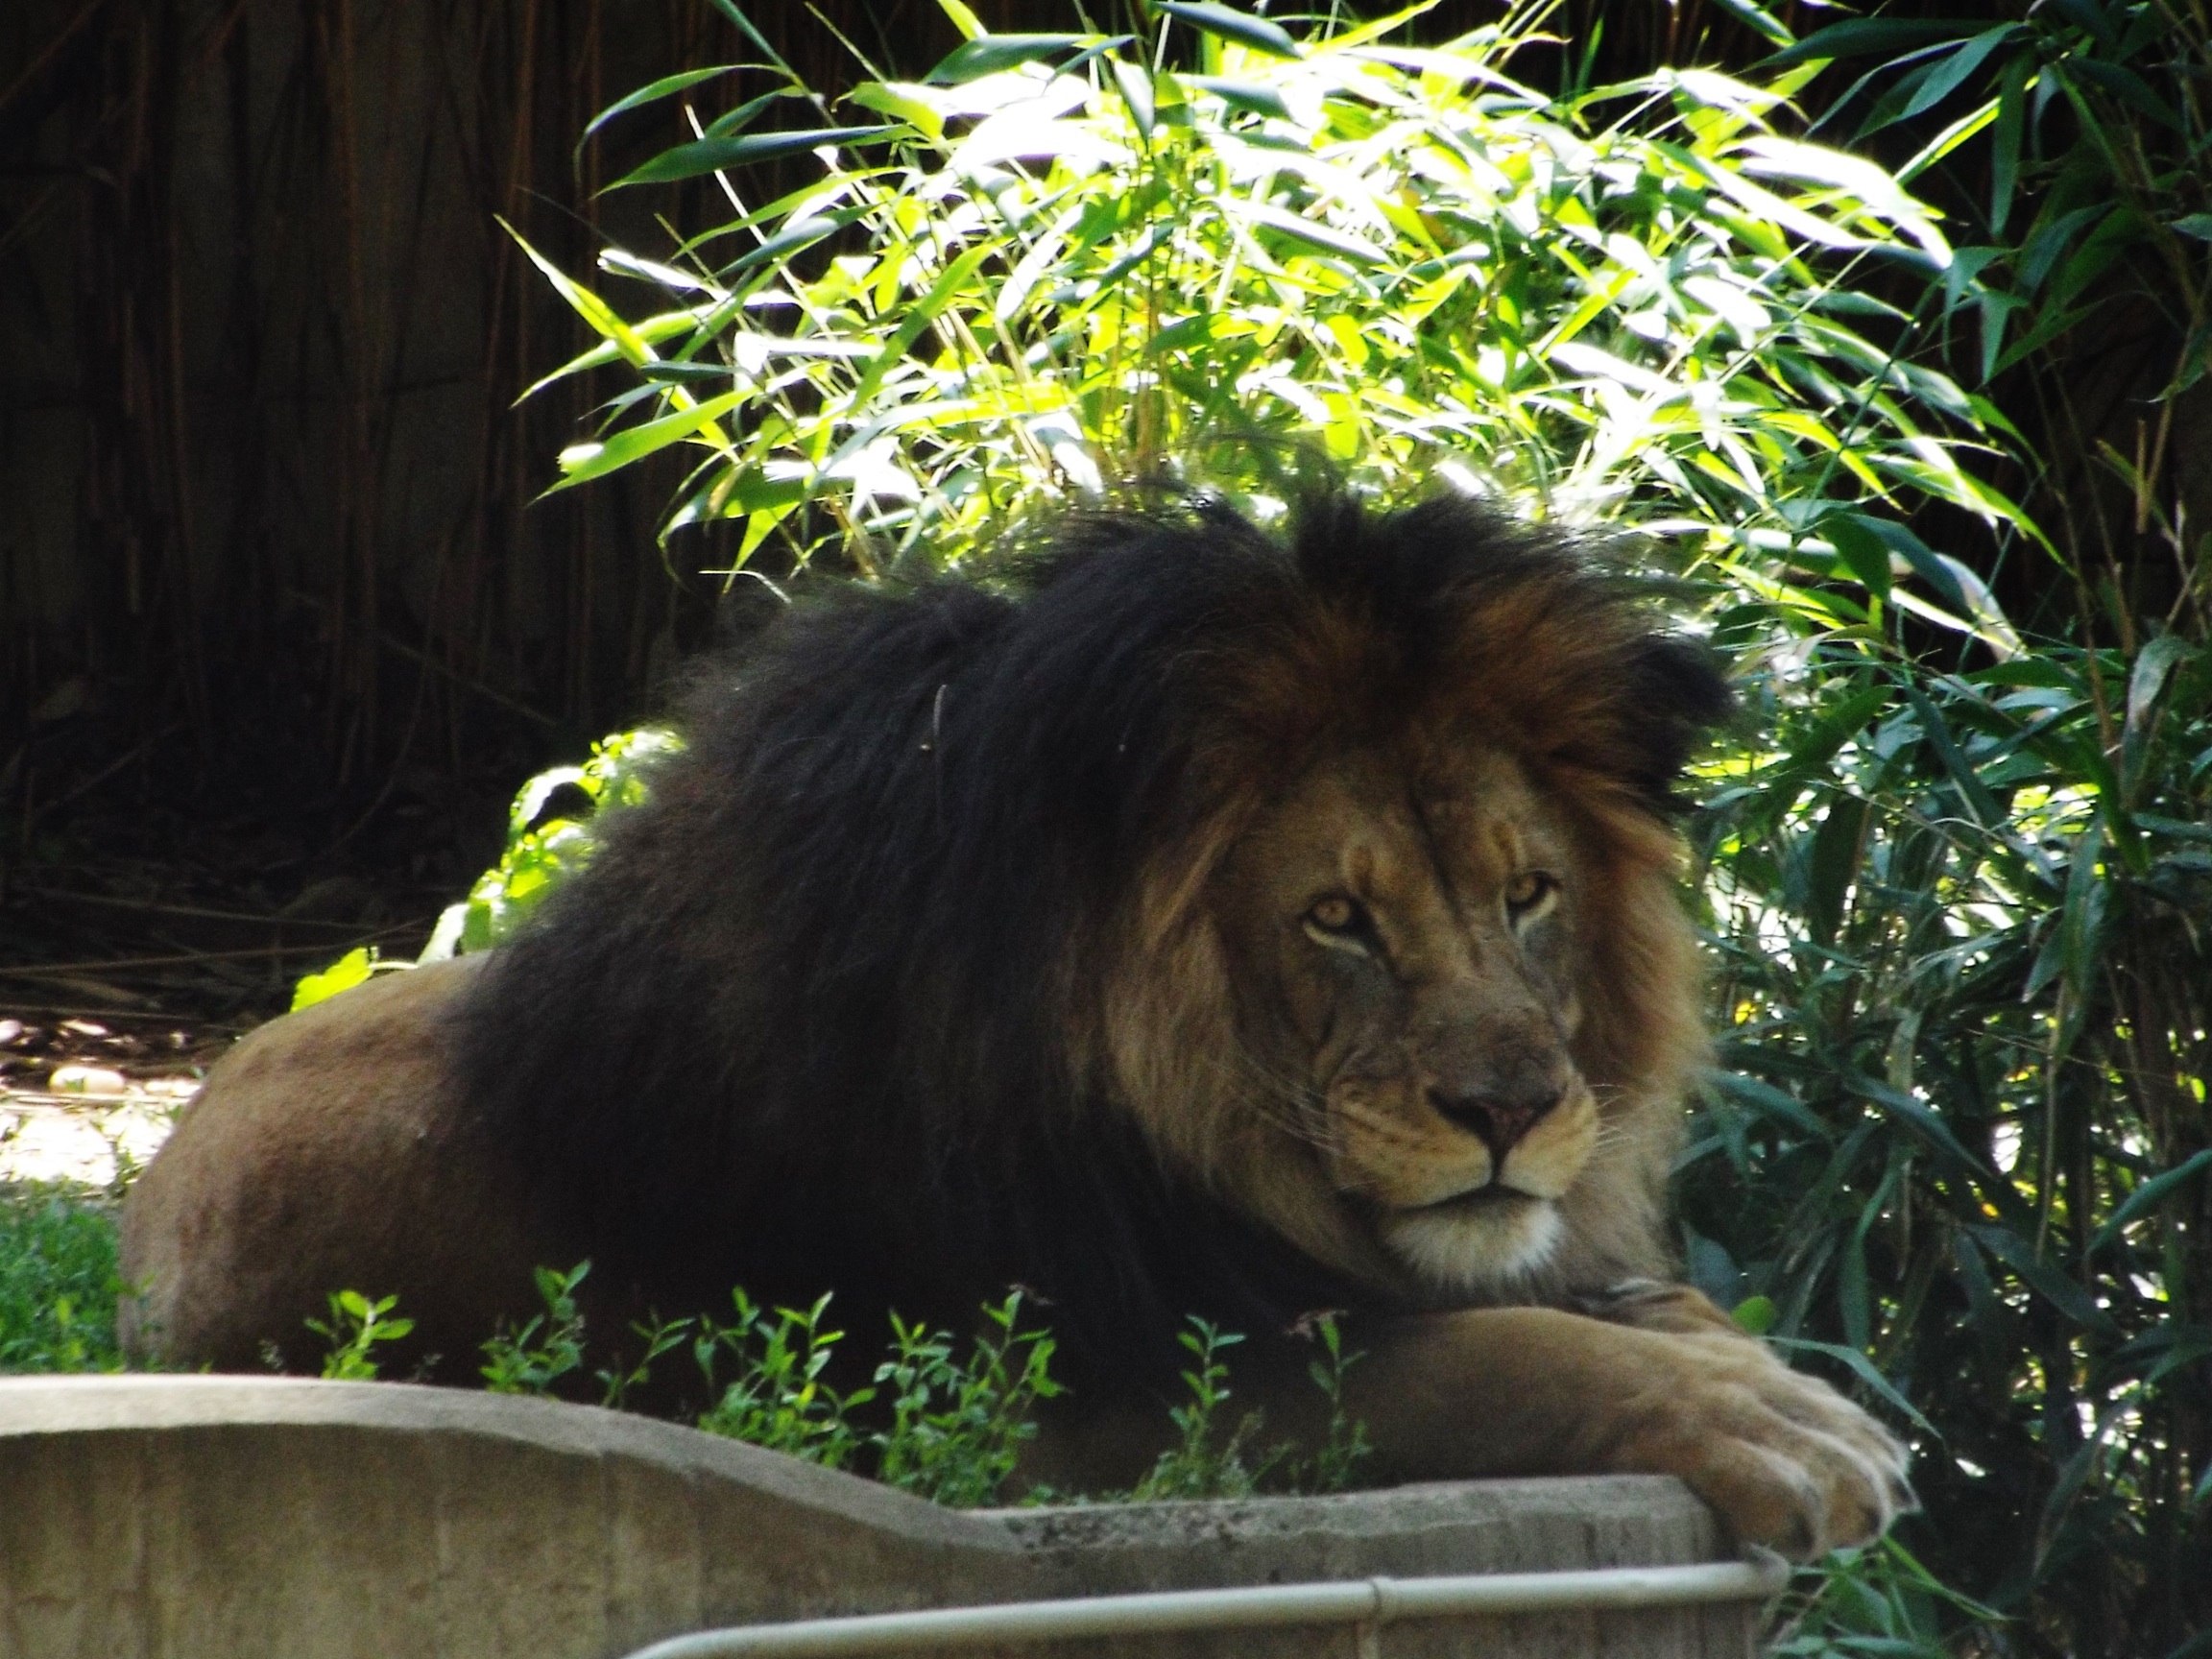
wildlife, zoo, jungle, mammal, mane, fauna, lion, big cats, outdoor recreation, cat like mammal